USCGC Kukui (WLB-203)

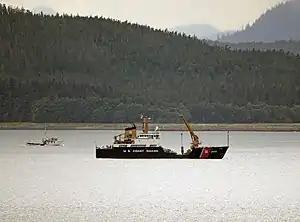
USCGC "Kukui" raising a buoy

Commissioned on 9 January 1998, USCGC "Kukui" is named after the official state tree of Hawaii and is the third ship to bear the name. was the second ship to bear the name. While stationed in Hawaii, "Kukui" was involved in the rescue of a Taiwanese fisherman from the fishing vessel "Sheng Yi Tsai No. 166" on 5 December 2007. The injured fisherman was transferred to "Kukui" via the cutter's small boat over 200 nm from Johnson Atoll, an isolated atoll historically used by the U.S. military as an airbase, nuclear and biological weapons site, and secret missile base. "Kukui" proceeded to Johnson Atoll where the fisherman was brought ashore. A C-130 Hercules from Air Station Kodiak landed at the abandoned airfield after the crew of "Kukui" swept the airstrip for debris. The fisherman was flown to Honolulu for advanced medical treatment.